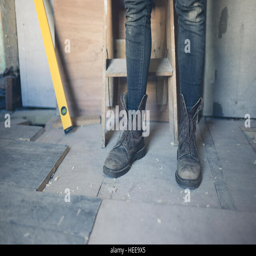
the feet of a worker wearing boots on a construction site